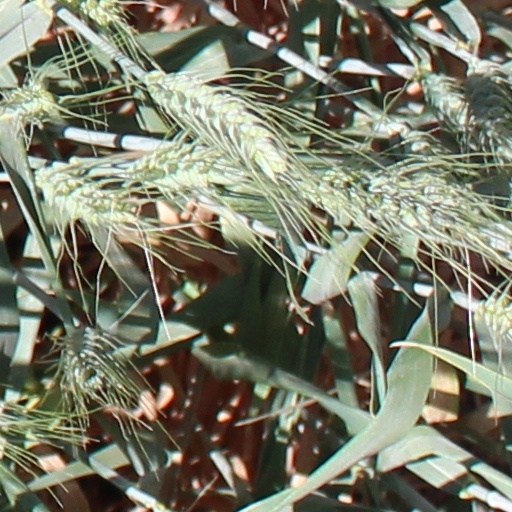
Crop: wheat